Unconventional computing

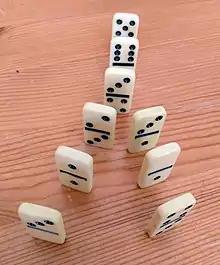
An OR gate built from dominoes

A billiard-ball computer is a type of mechanical computer that uses the motion of spherical billiard balls to perform computations. In this model, the wires of a Boolean circuit are represented by paths for the balls to travel on, the presence or absence of a ball on a path encodes the signal on that wire, and gates are simulated by collisions of balls at points where their paths intersect.